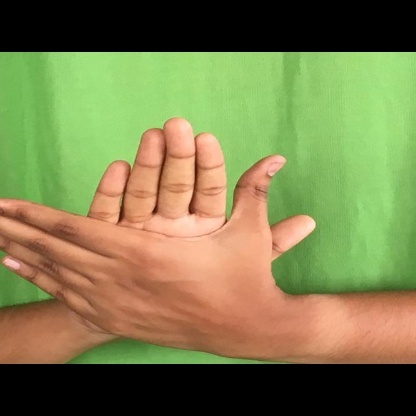
Mudra: Chakra